Sichuan Textiles

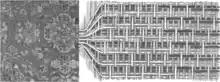
A twill brocade and its fabric weave structure, 7th–10th century.

Sichuan textile art is based on the use of silk. The designs often featured animals, flowers, leaves, mountains, rivers, trees and human figures. These silk products were a combination of fine art and practical use, as it is used to decorate pillow cases, shoes, quilt covers, garments, and folding screens.